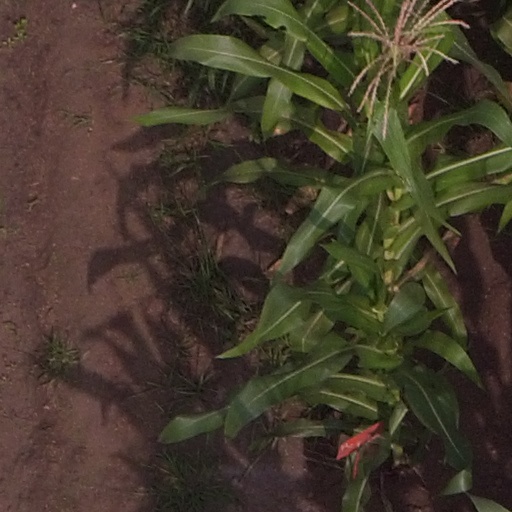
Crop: maize; corn